Hudson Square

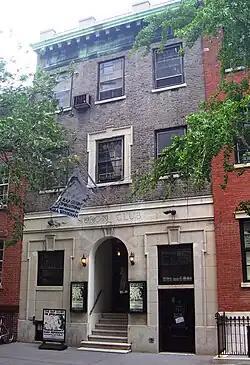
The SoHo Playhouse

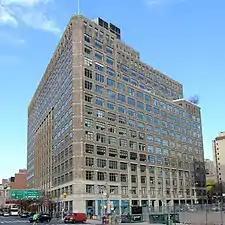
One Hudson Square, at Canal and Varick Streets

The New York City Subway's Spring Street and Houston Street stations serve the neighborhood, as do the buses.